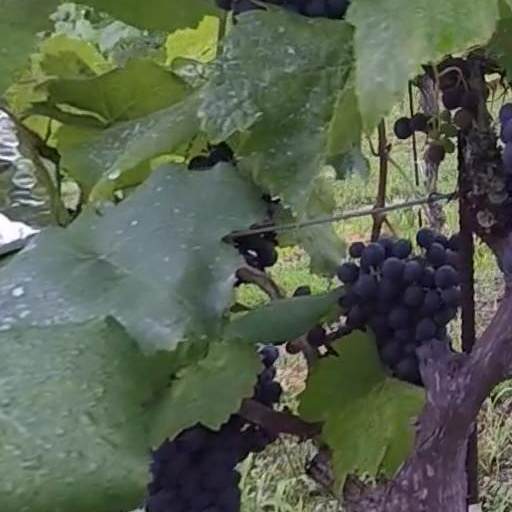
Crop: grape